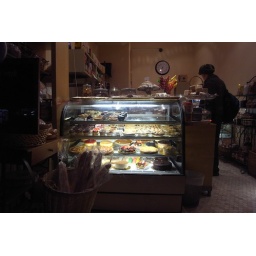
A little cute cake shop near my house